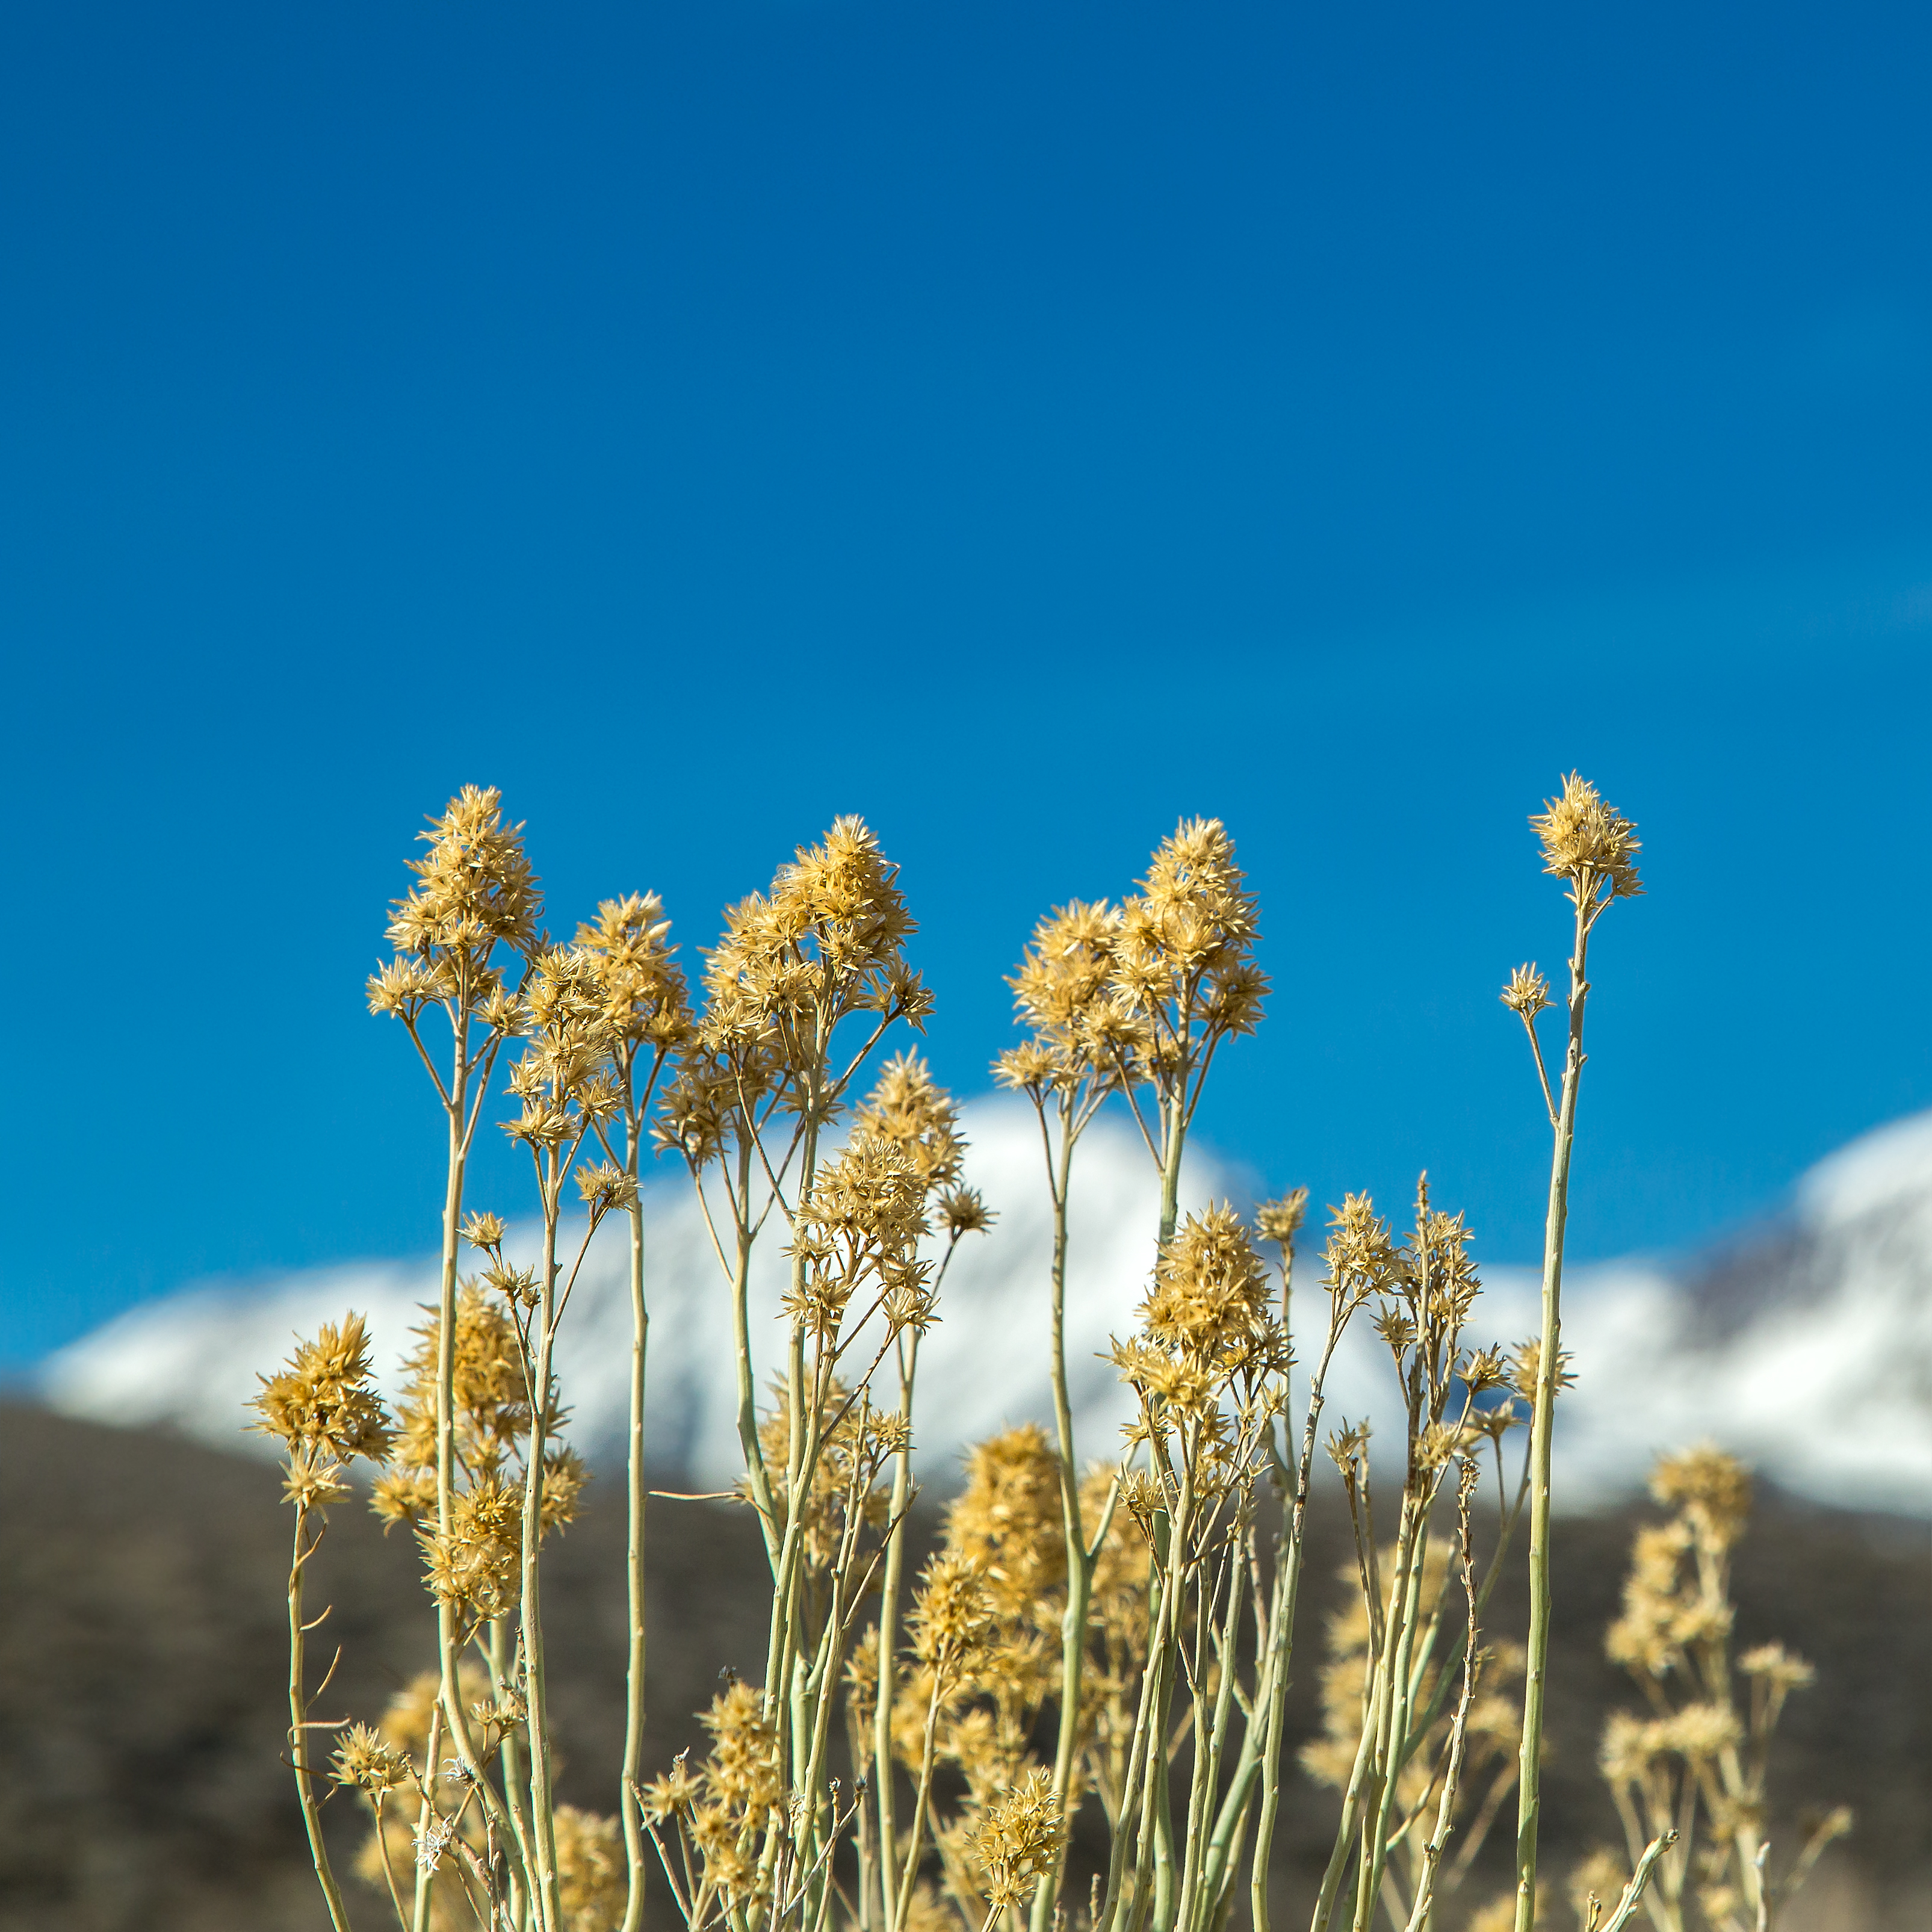
tree, nature, grass, snow, bokeh, plant, sky, field, meadow, prairie, sunlight, desert, flower, food, crop, macro, scenery, blue, dried, yellow, agriculture, flora, wildflower, bluesky, mountains, grassland, drygrass, weeds, sierranevadas, macro photography, flowering plant, grass family, land plant, arecales